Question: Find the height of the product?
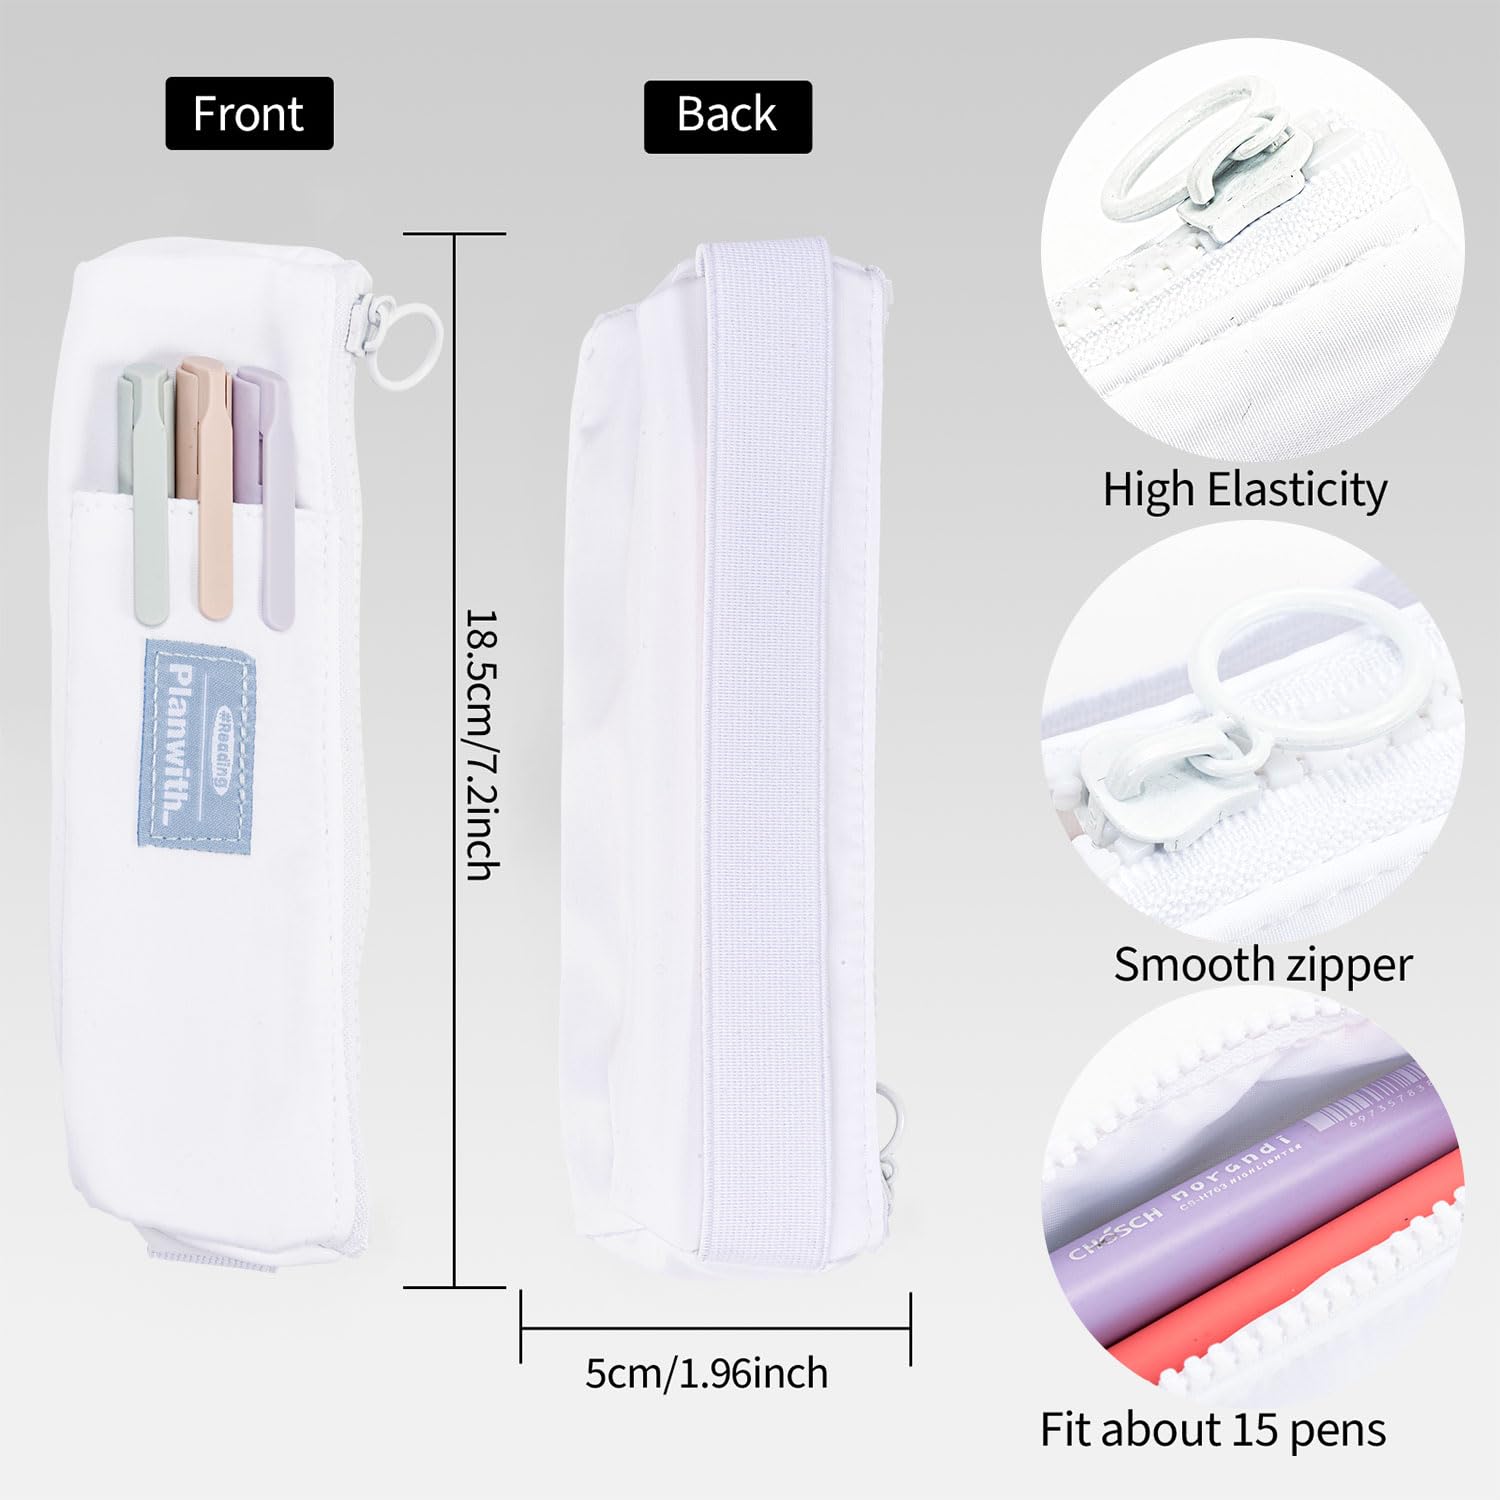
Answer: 18.5 centimetre